Luigi Angeletti

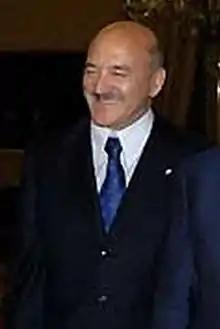
Luigi Angeletti (2006)

Luigi Angeletti (born 20 May 1949) is an Italian trade unionist and syndicalist. He is the former general secretary of Italian Labour Union (UIL)